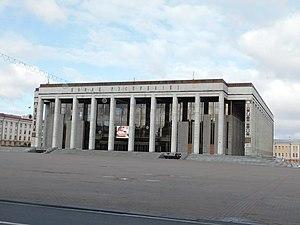
Palais de la République est un palais du gouvernement à Minsk en Biélorussie. Il est utilisé pour les fonctions officielles de l'État, y compris les forums, les réunions, les conventions, les concerts, les orchestres symphoniques et les événements du Nouvel An.